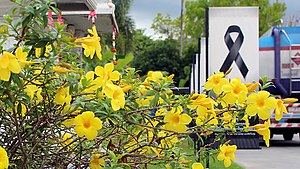
Bhumibol Adulyadej / Kremeringsceremoni / Blomster til kongen
Gule blomster, Rama IXs yndlingsfarve, blev ifm. begravelsen plantet foran mange virksomheder, her Dararat-blomster (daffoli) foran bannere med den symbolske sørgesløjfe (26-10-2017).
Kong Bhumibol Adulyadej, Rama IX af Thailand var den niende konge fra Thailands Chakri-dynasti. Han var søn af Mahidol Adulyadej, prins af Songkla og Srinagarindra, og han overtog tronen efter at hans bror kong Ananda Mahidols døde i 1946. Kong Bhumibol blev formelt kronet i 1950. Bhumibol Adulyadej regerede siden 9. juni 1946, og han var på tidspunktet for sin død, verdens længst siddende statsoverhoved og den længst regerende monark i Thailands historie med en regeringstid på 70 år og 126 dage.